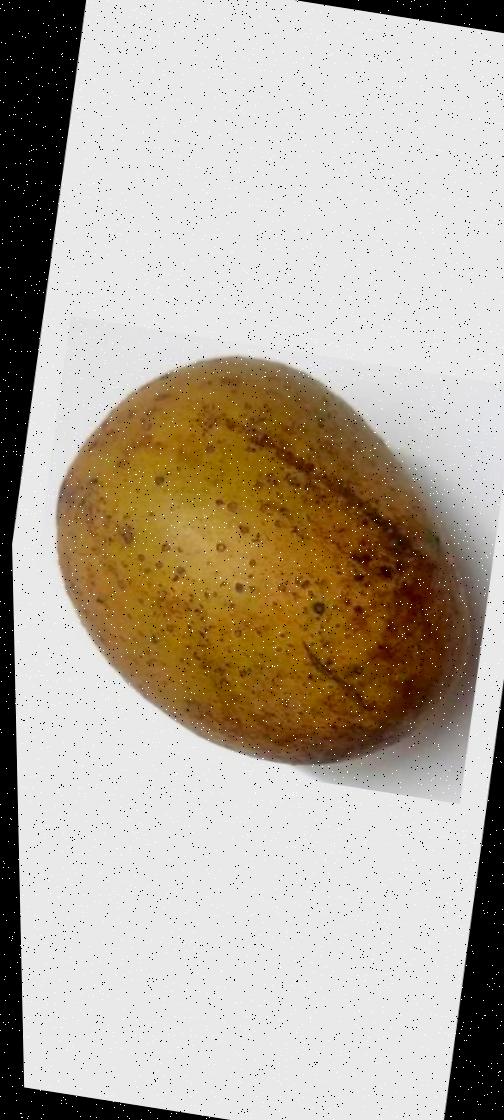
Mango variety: Gourmoti